Marianna, Florida

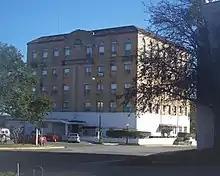
Historic Chipola Hotel, Downtown Marianna

In 1934 Claude Neal, a local African-American man, was accused of the rape and murder of a young white woman. He was moved between jails, but a lynch mob found him in Brewton, Alabama. The mob abducted him and brought him back to Florida, killing him near the Chattahoochee River and Greenwood. The men brought his body to the Cannady farm, where a larger mob of an estimated 2,000 persons was waiting; people shot and mutilated the body. Neal's body was hanged from a tree at the Marianna courthouse square.